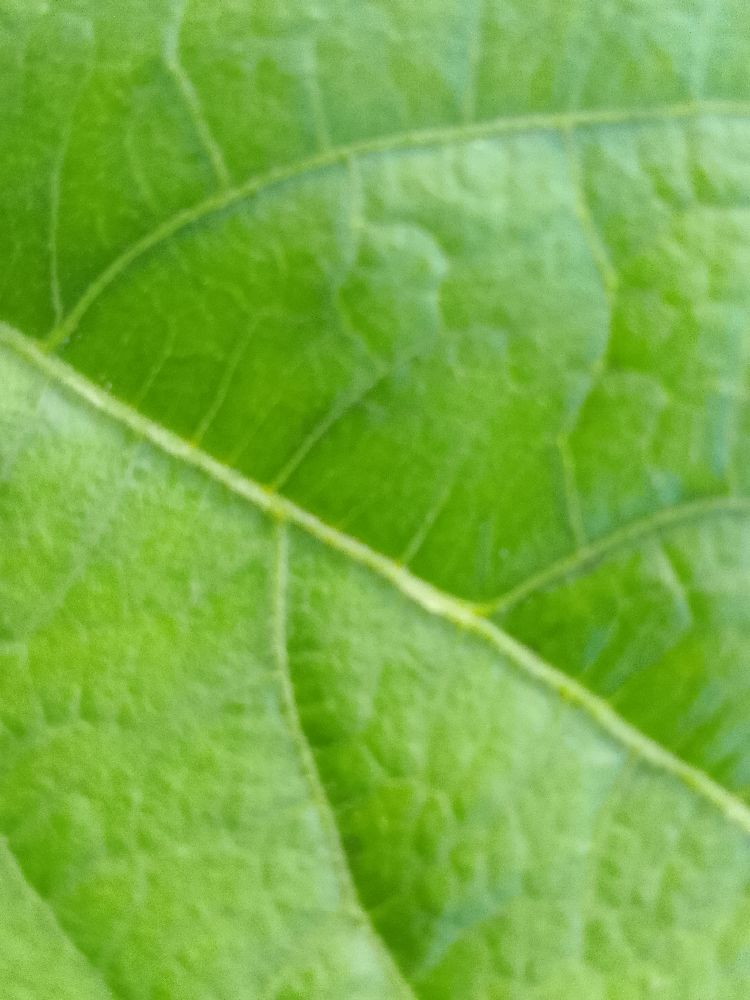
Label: healthy